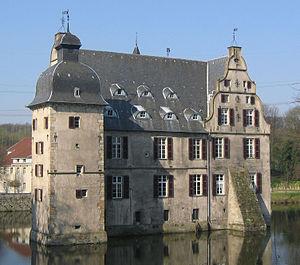
Dortmund-Bodelschwingh est un quartier de Dortmund, il se situe au nord-ouest la ville et est inclus dans l'arrondissement de Dortmund-Mengede.